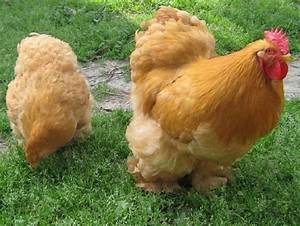
Label: gallina